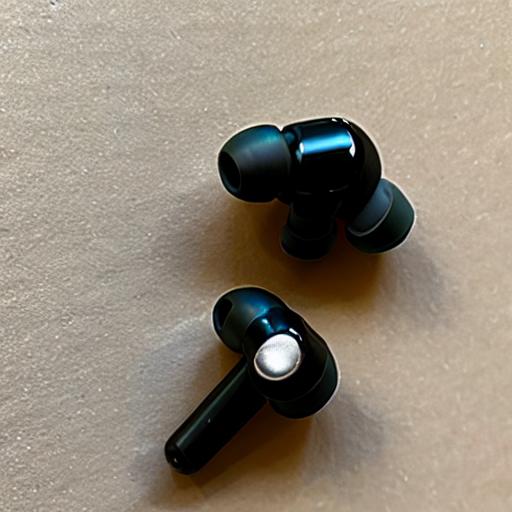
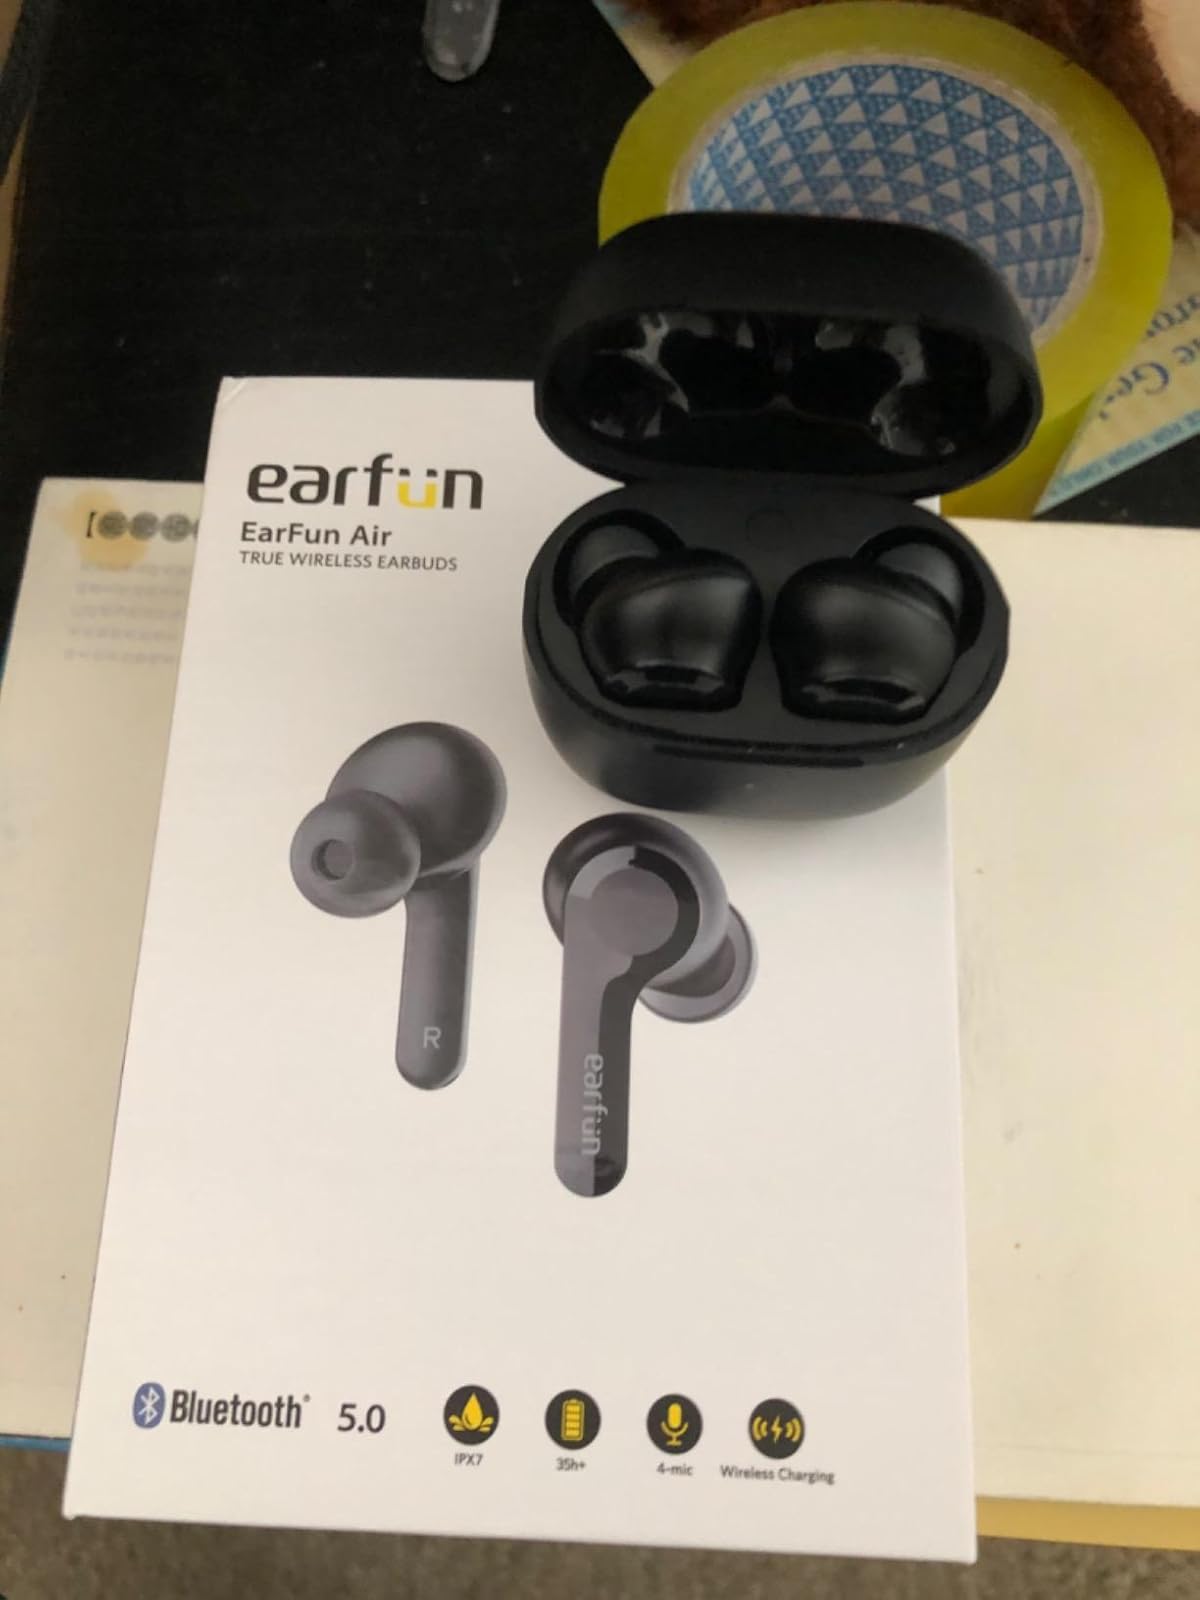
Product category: earbuds
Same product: no